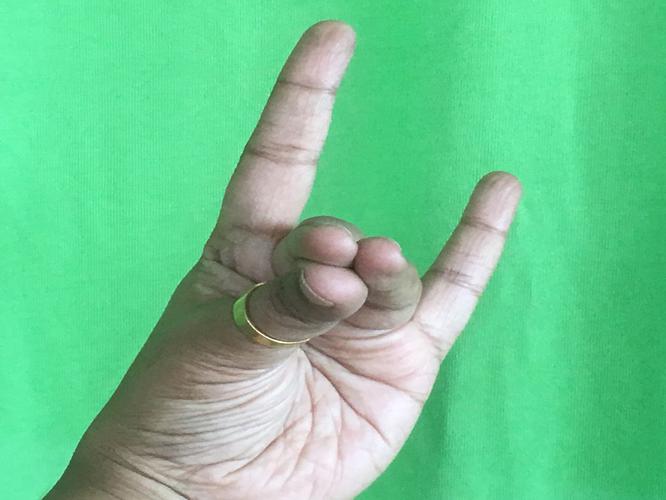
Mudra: Simhamukham
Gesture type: single_hand